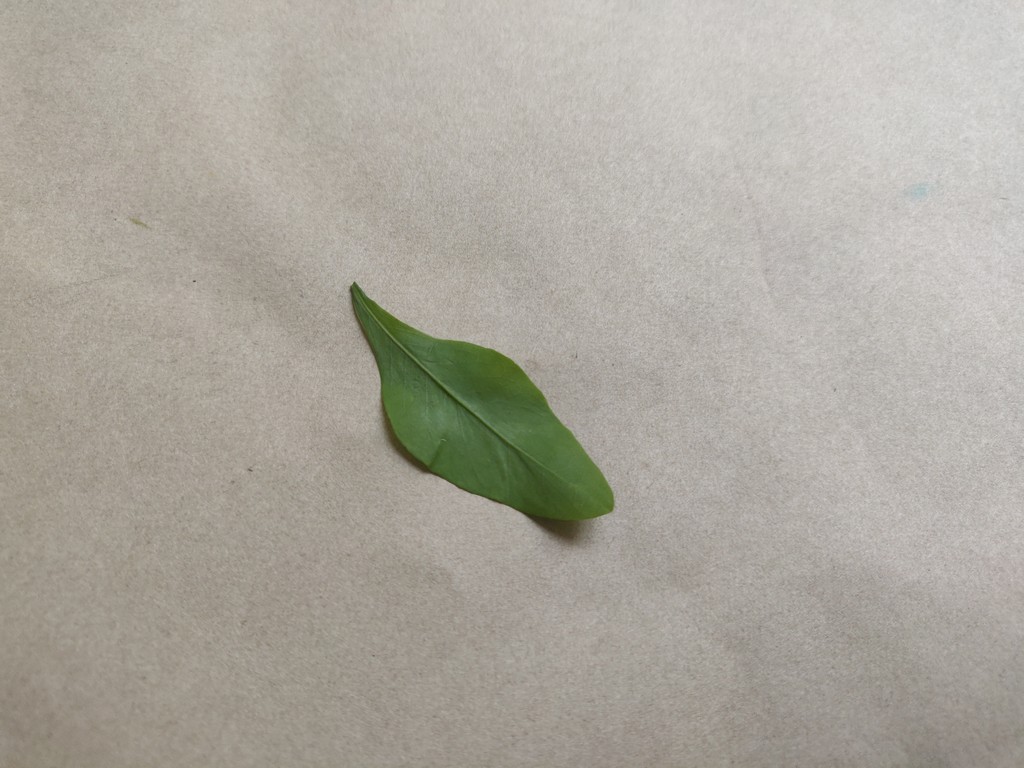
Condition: Healthy
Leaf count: single
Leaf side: front